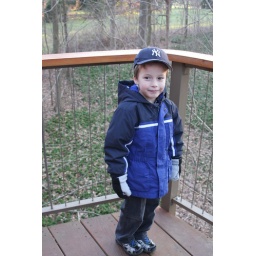
dean in the tree house